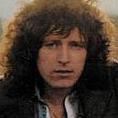
Age: 25